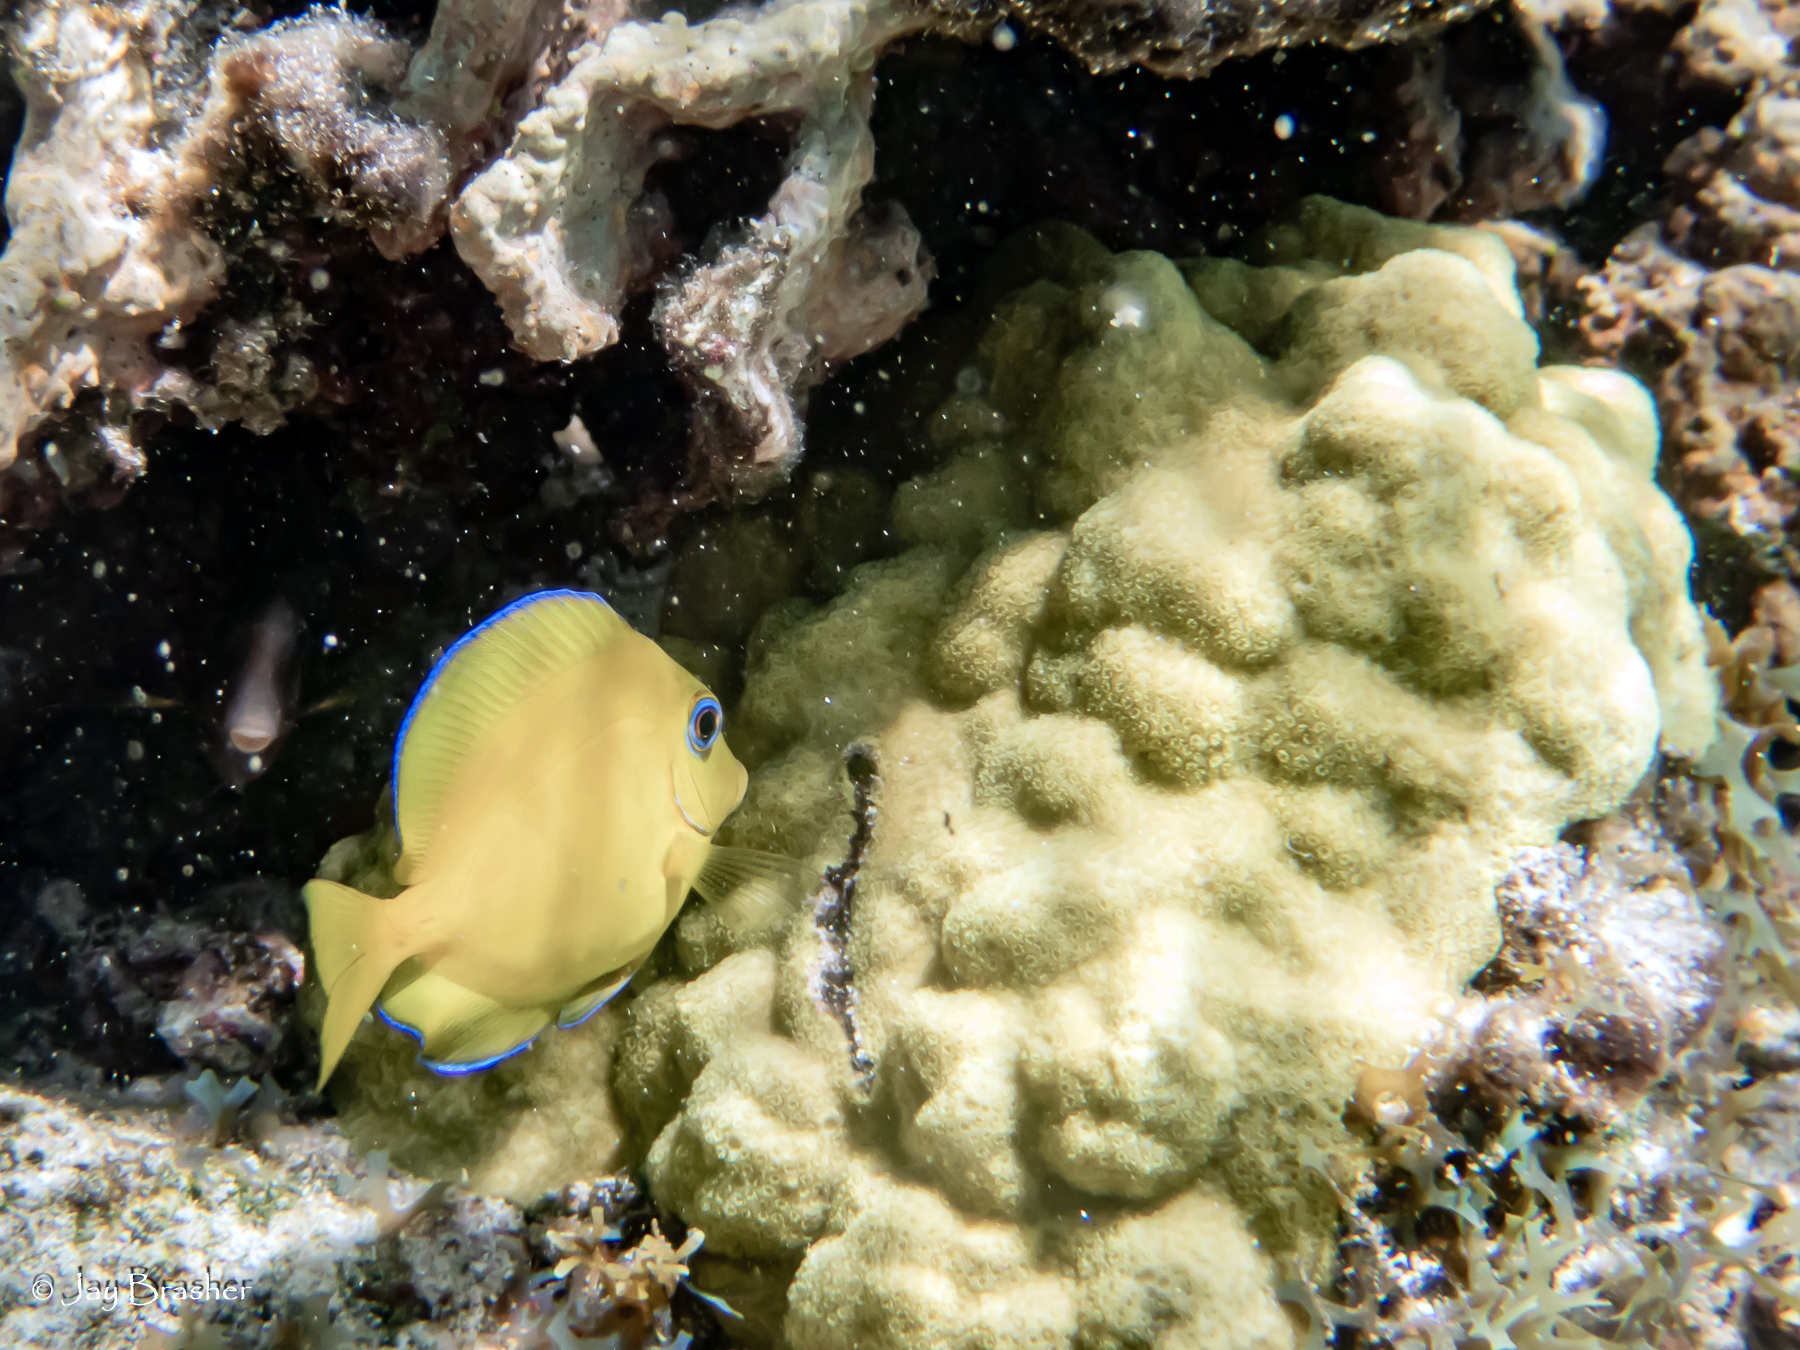
Acanthurus coeruleus (Atlantic Blue Tang)